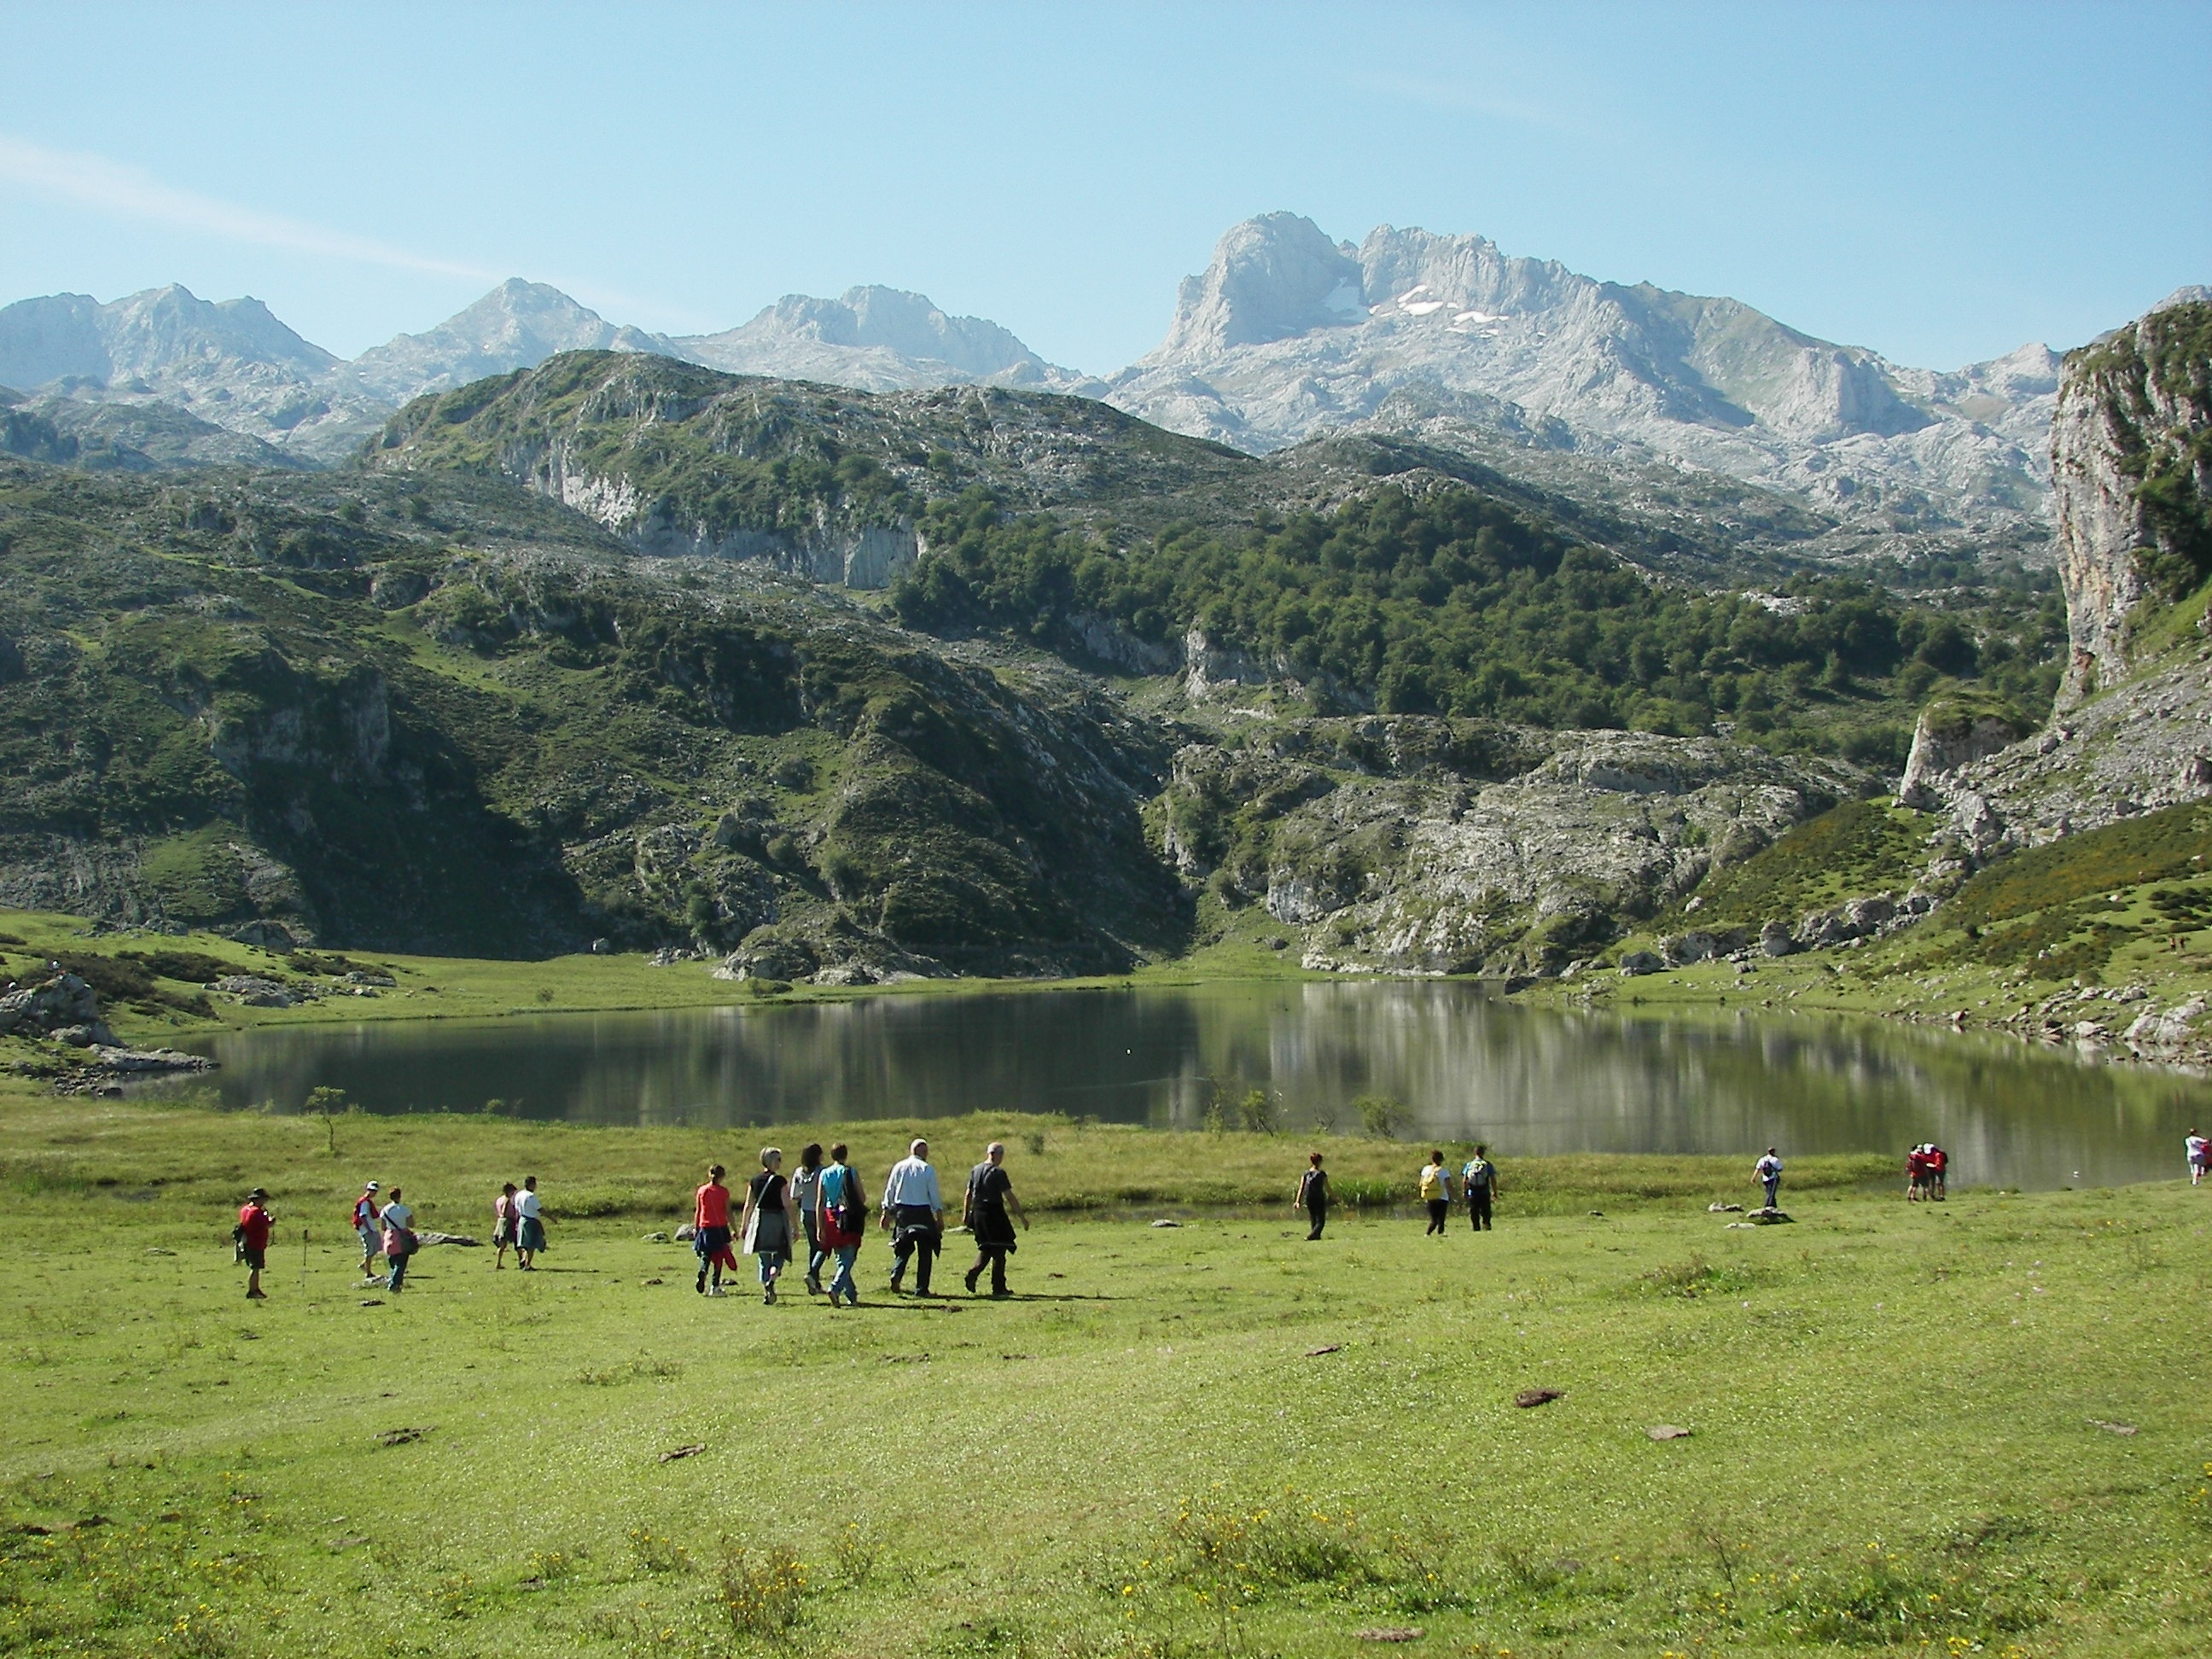
landscape, water, nature, wilderness, walking, mountain, hiking, meadow, hill, lake, valley, mountain range, green, pasture, highland, clouds, spain, mountains, alps, grassland, backpacking, plateau, fell, ecosystem, asturias, covadonga, rural area, landform, mountain pass, gaps, geographical feature, mountainous landforms